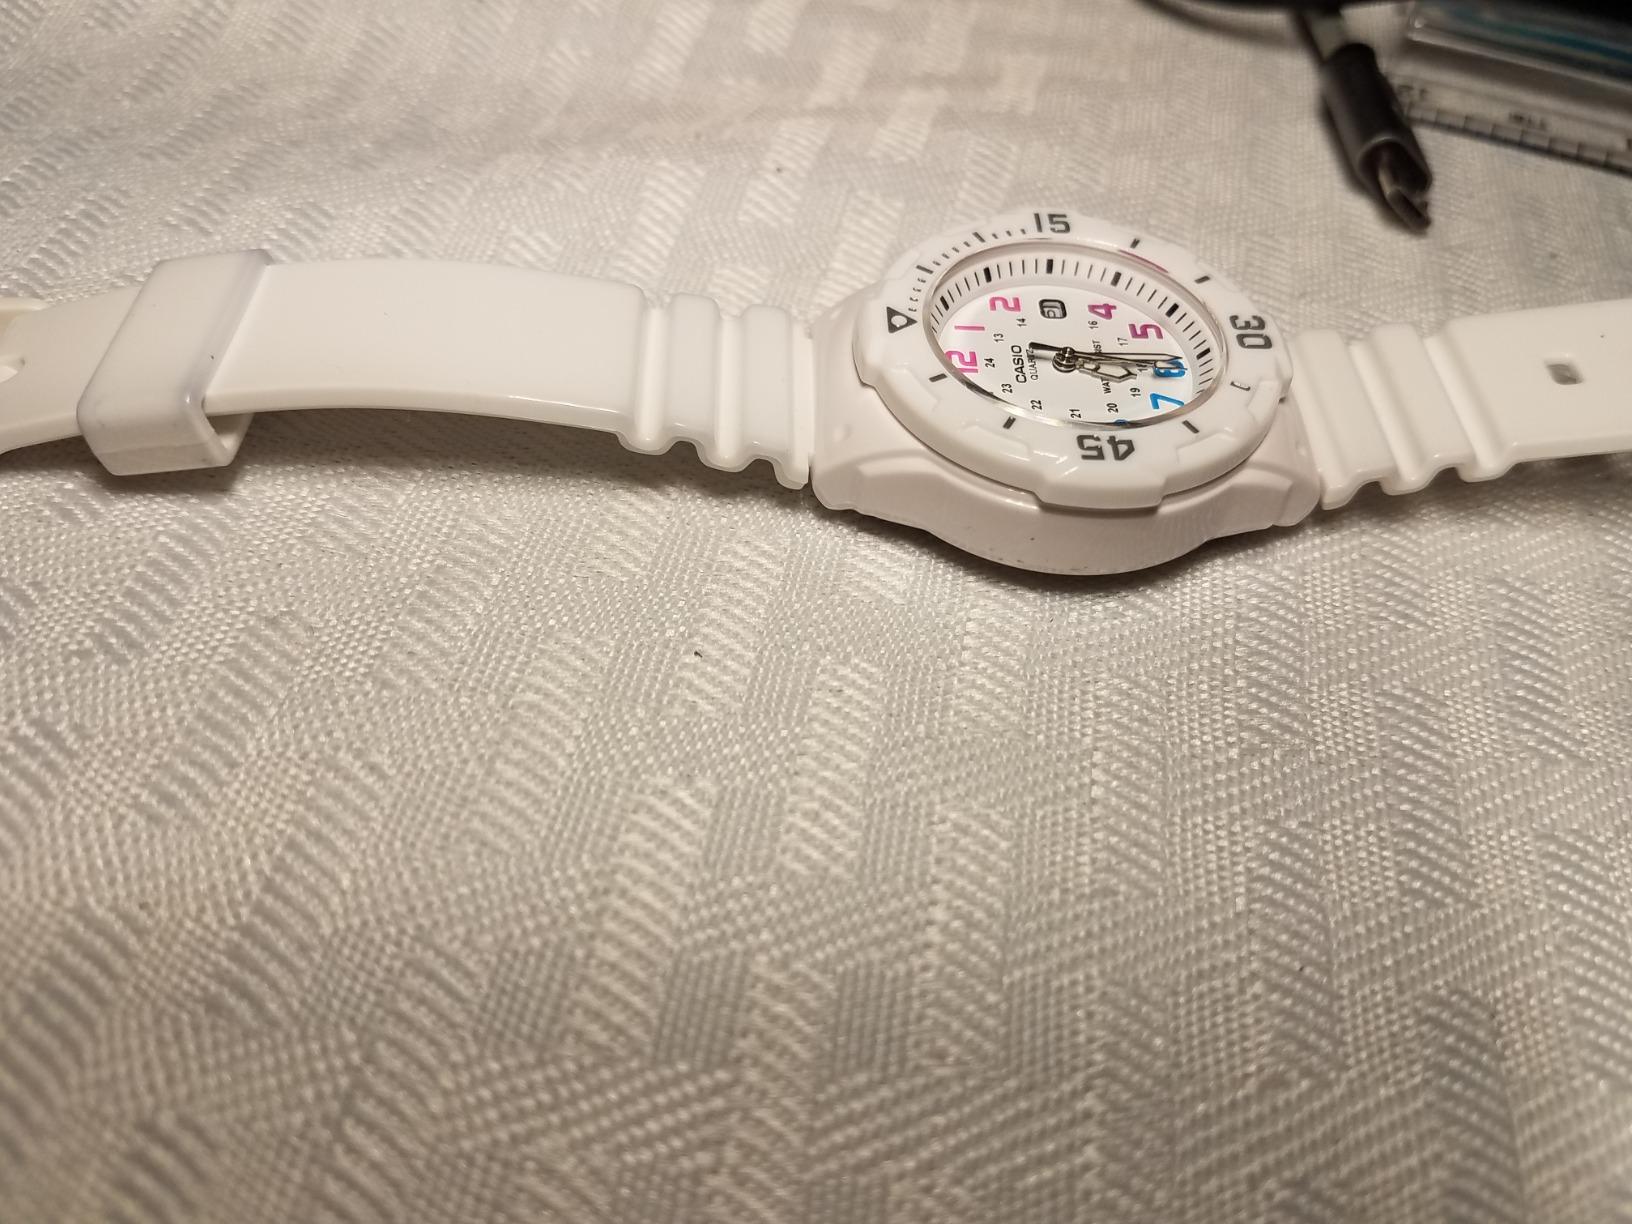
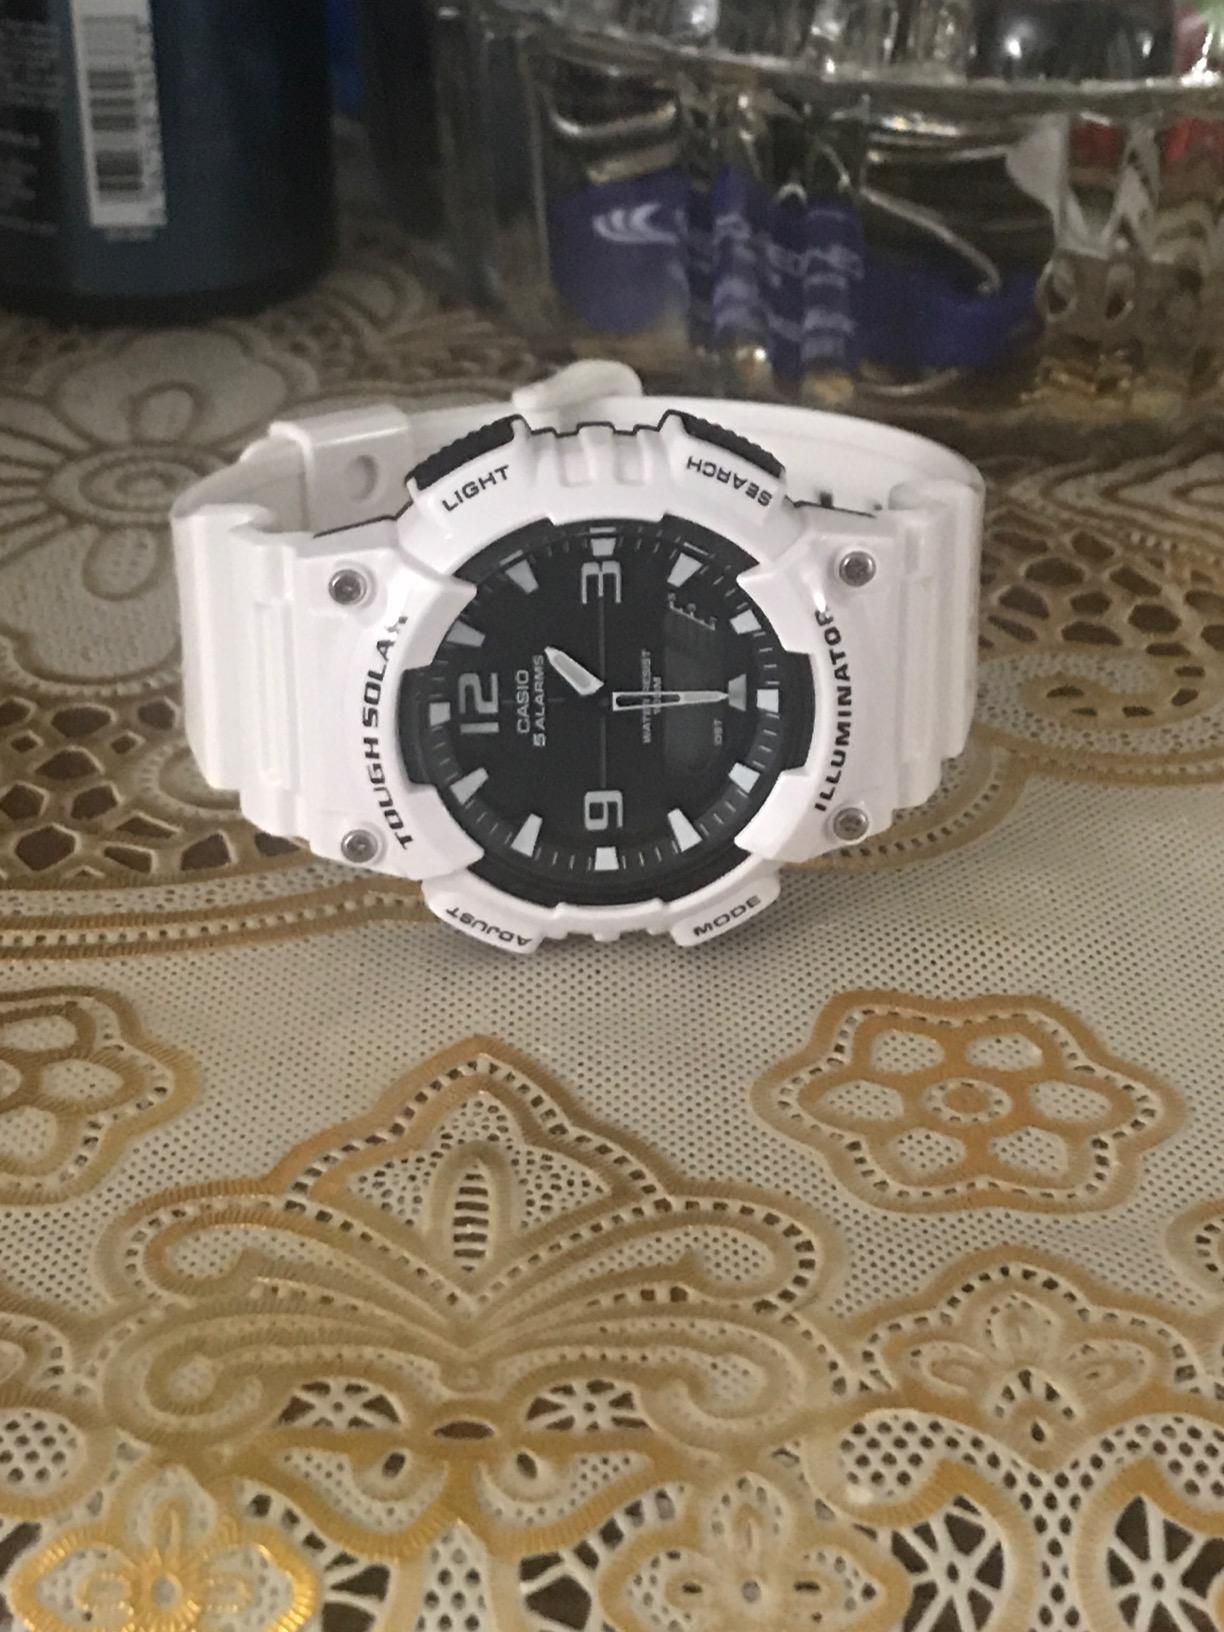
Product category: accessories_watch
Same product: no